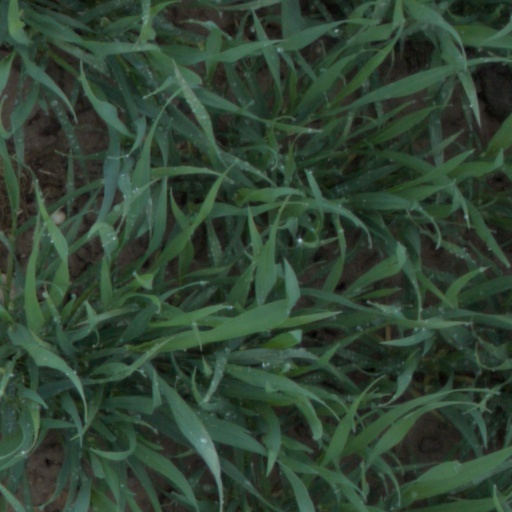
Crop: wheat